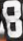
Number: 8